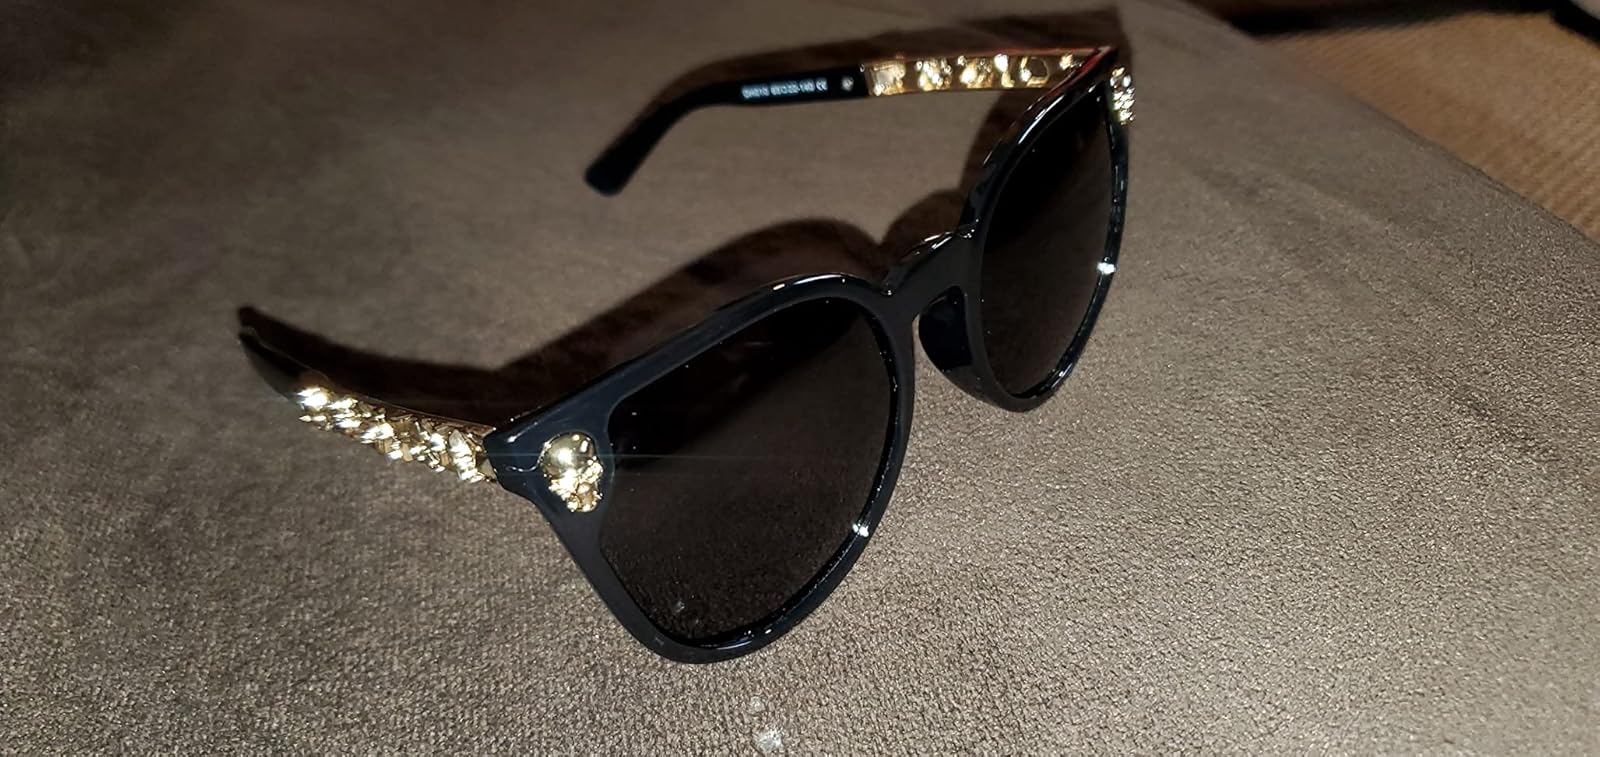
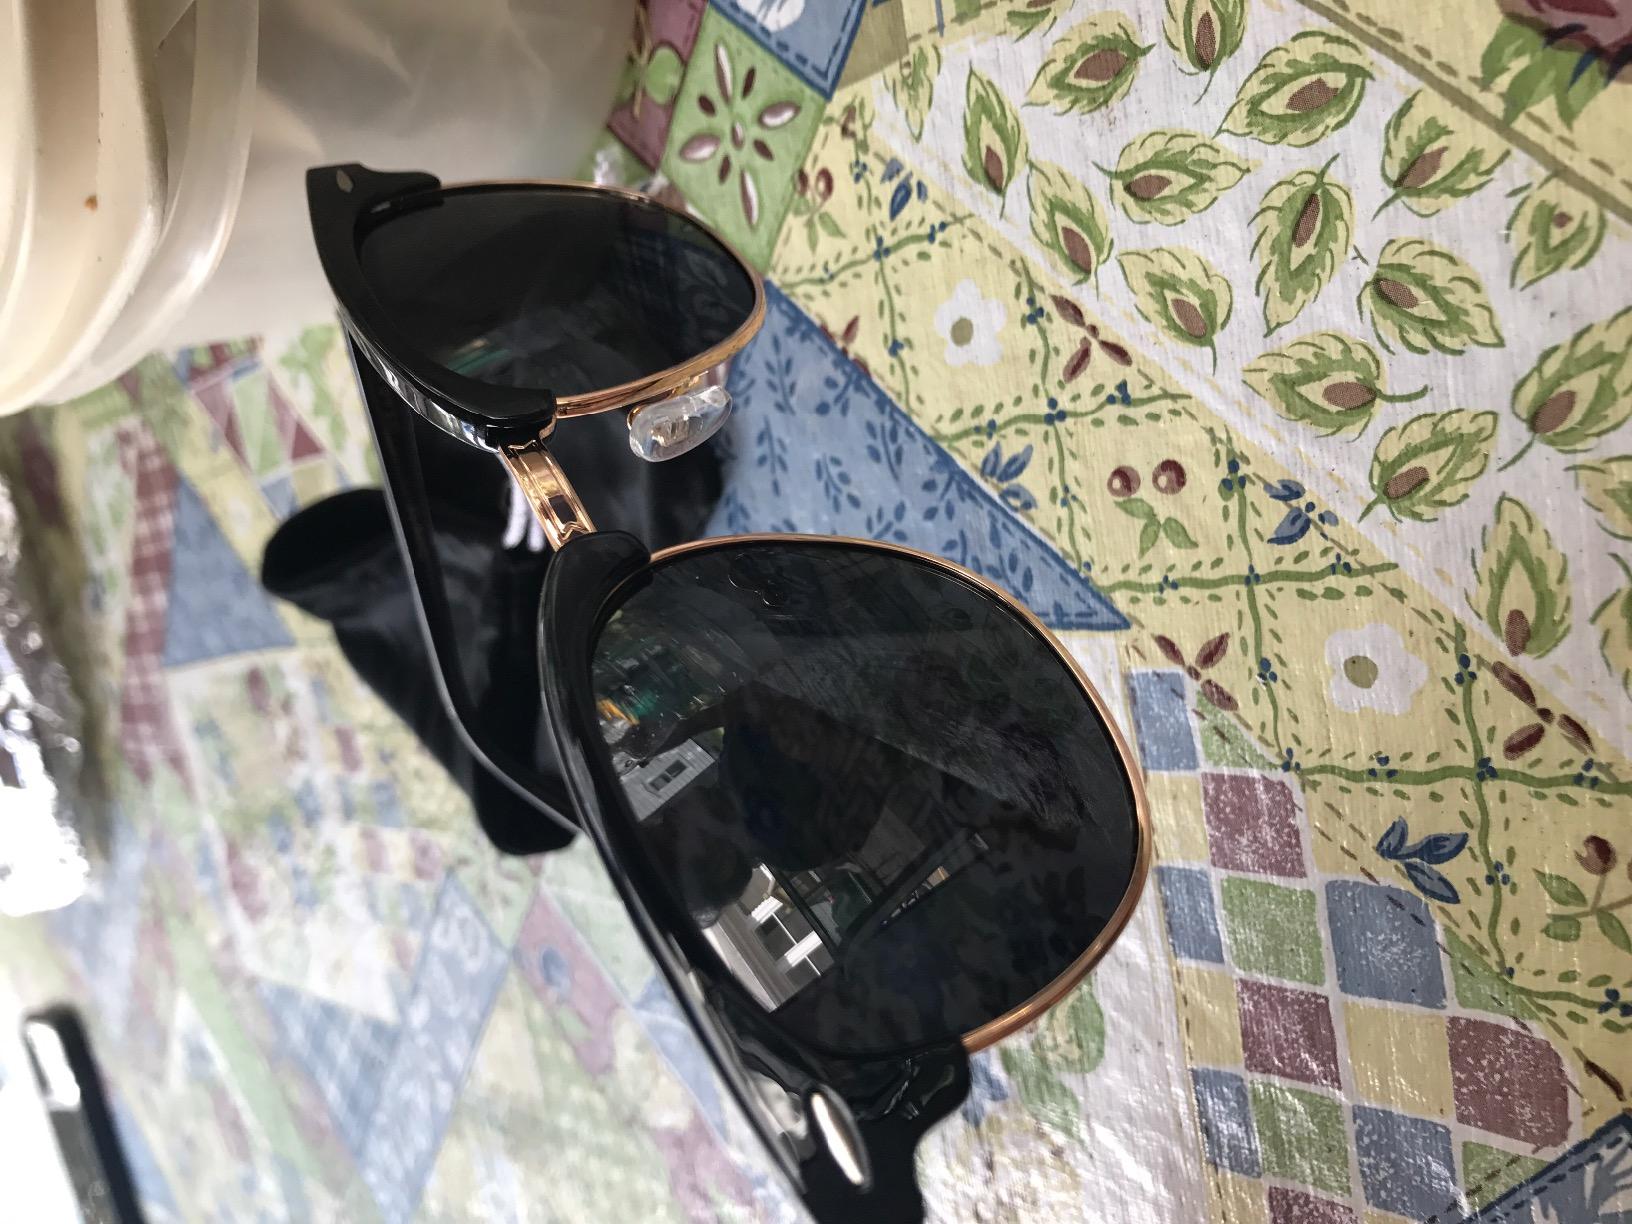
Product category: accessories_sunglasses
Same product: no